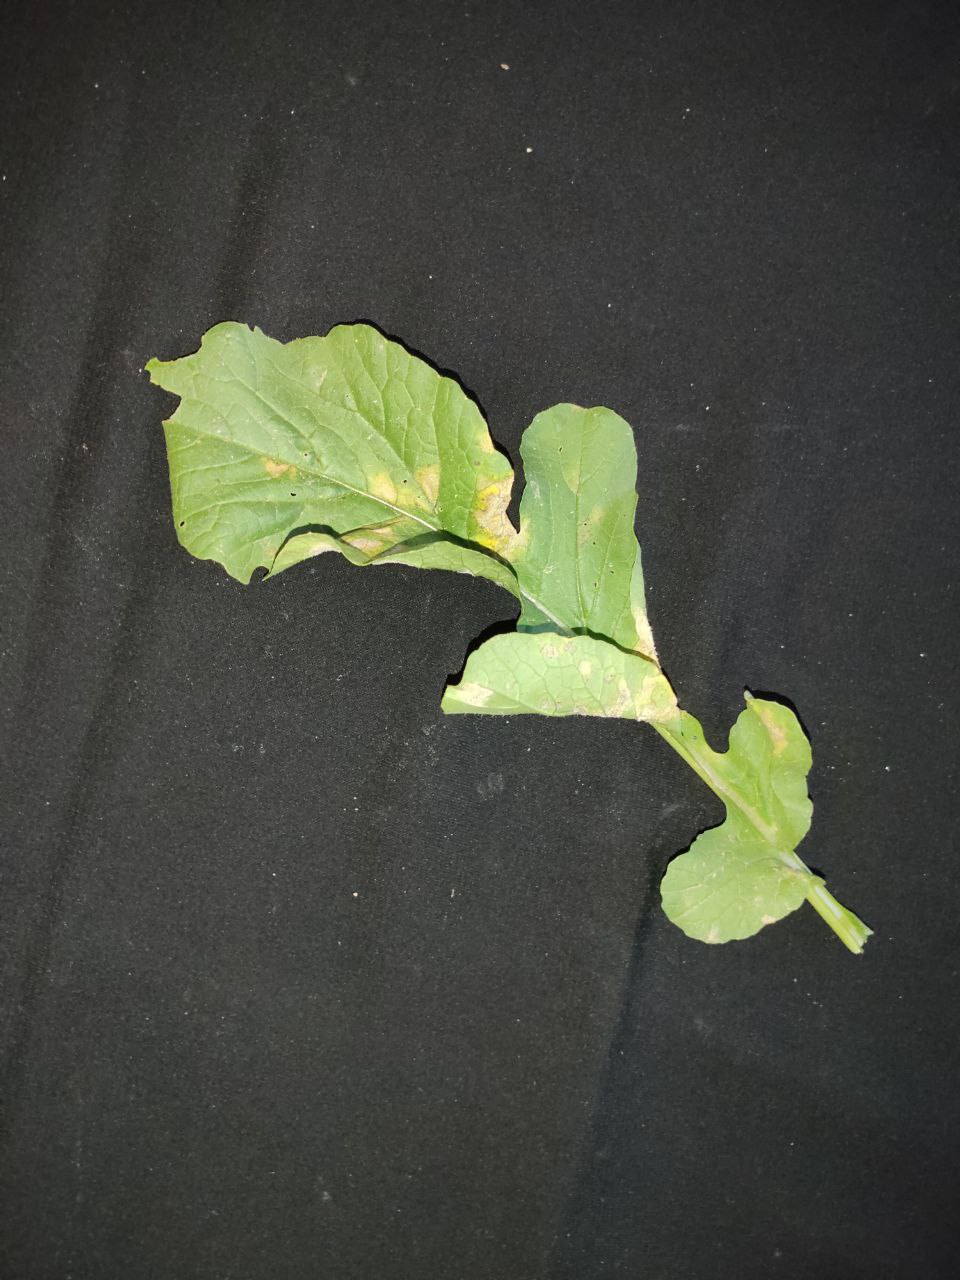
Label: Mosaic virus